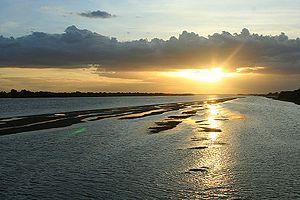
Le rio Piranhas, appelé également rio Açu, est un petit fleuve côtier du nord-est du Brésil.